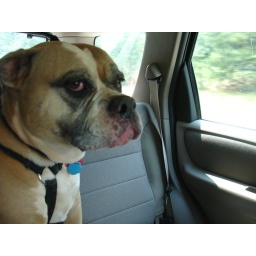
mrs p, in the car on the way up to blue ridge